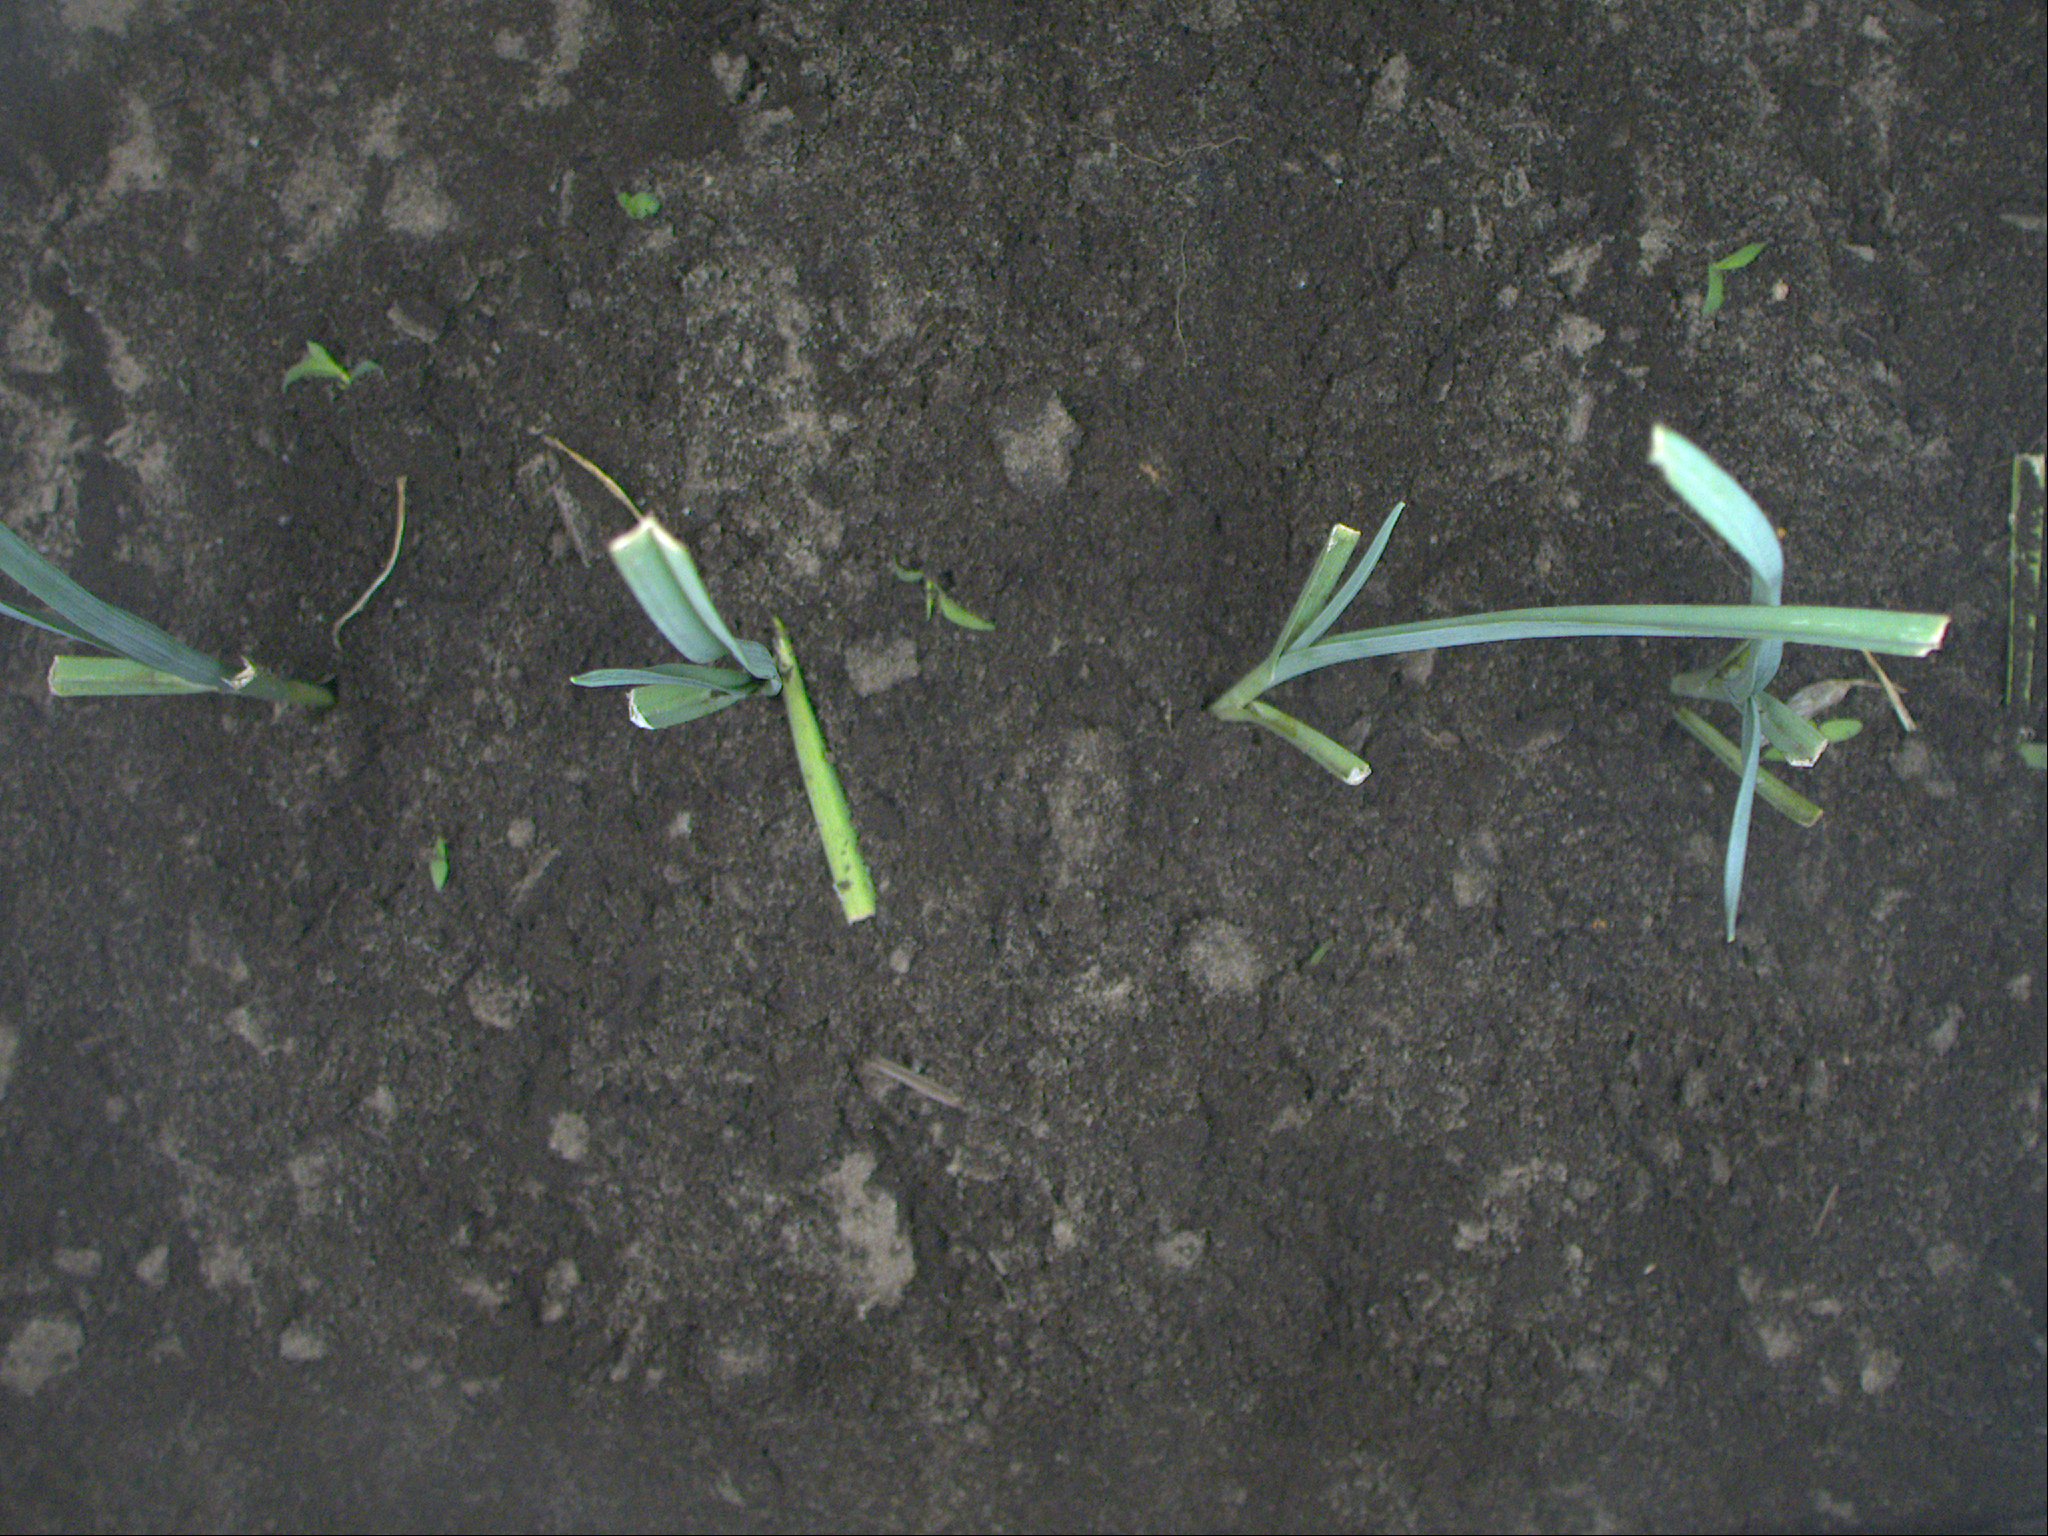
Crop: leek
Objects: leek, leek, leek, leek, stem_leek, stem_leek, stem_leek, stem_leek